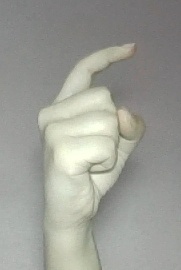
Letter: ra